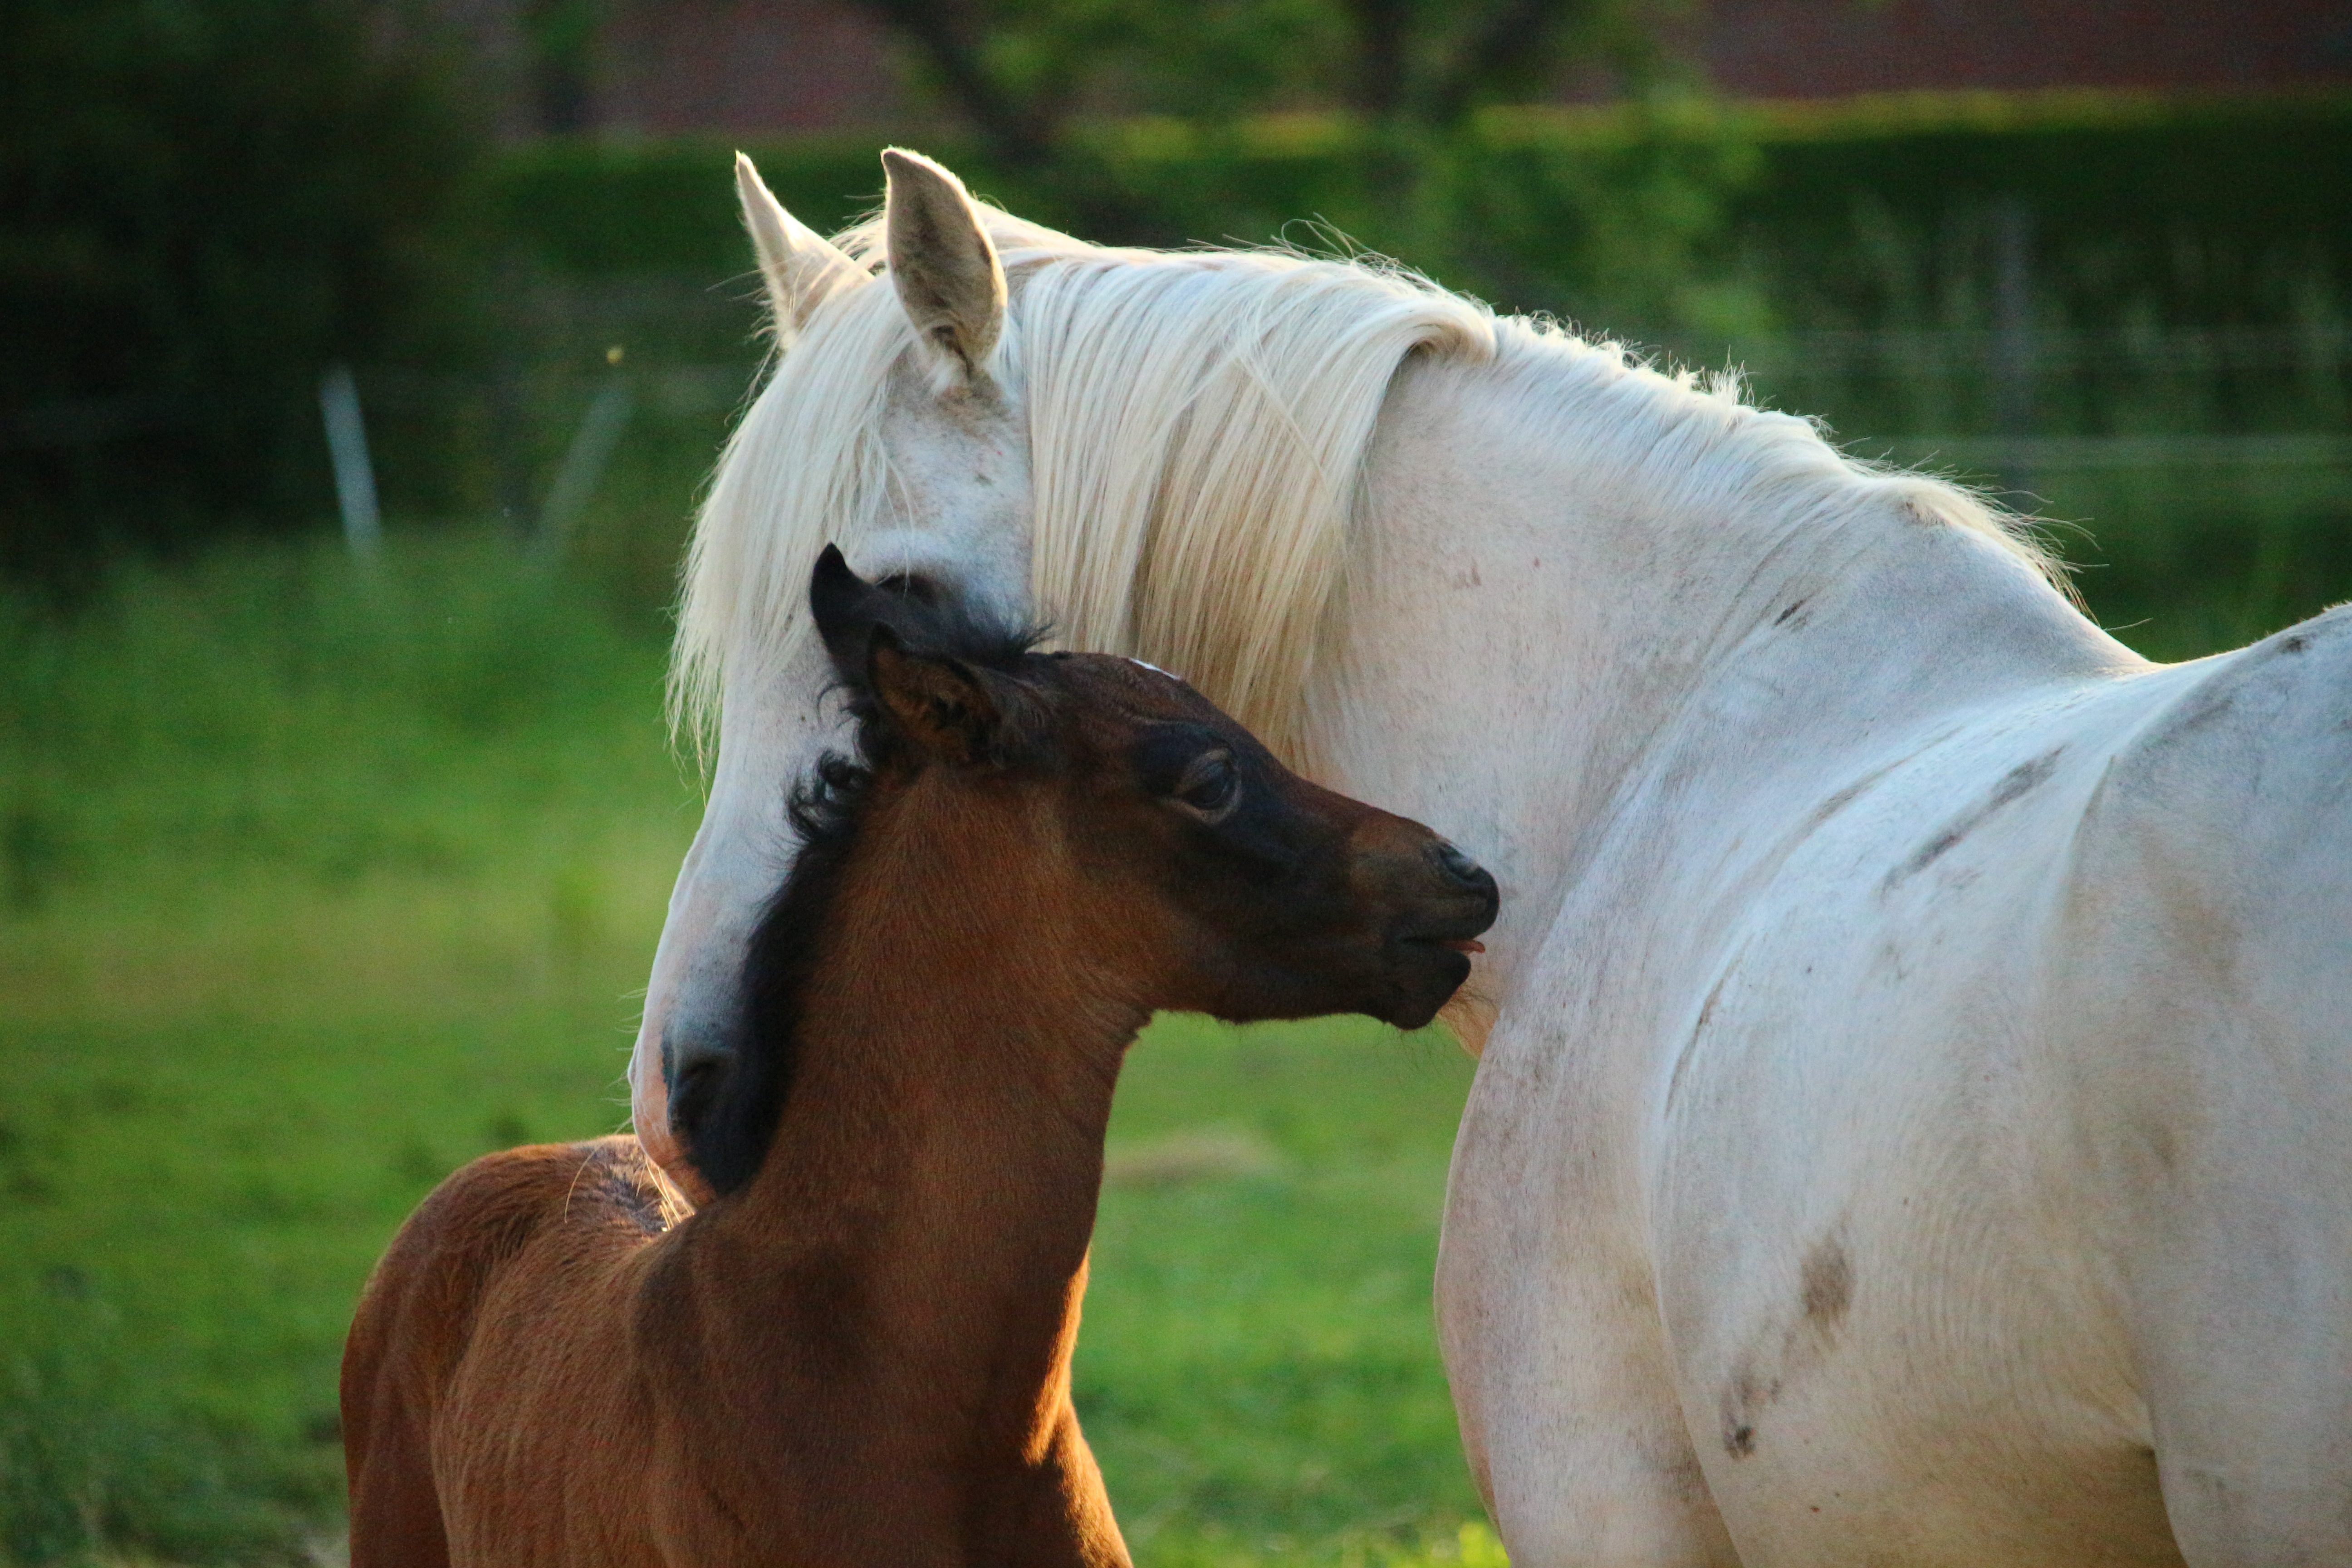
grass, meadow, pasture, horse, mammal, stallion, mane, fauna, crawl, vertebrate, mare, mold, foal, colt, thoroughbred arabian, brown mold, suckling, social care, stallion and foal, horse like mammal, mustang horse